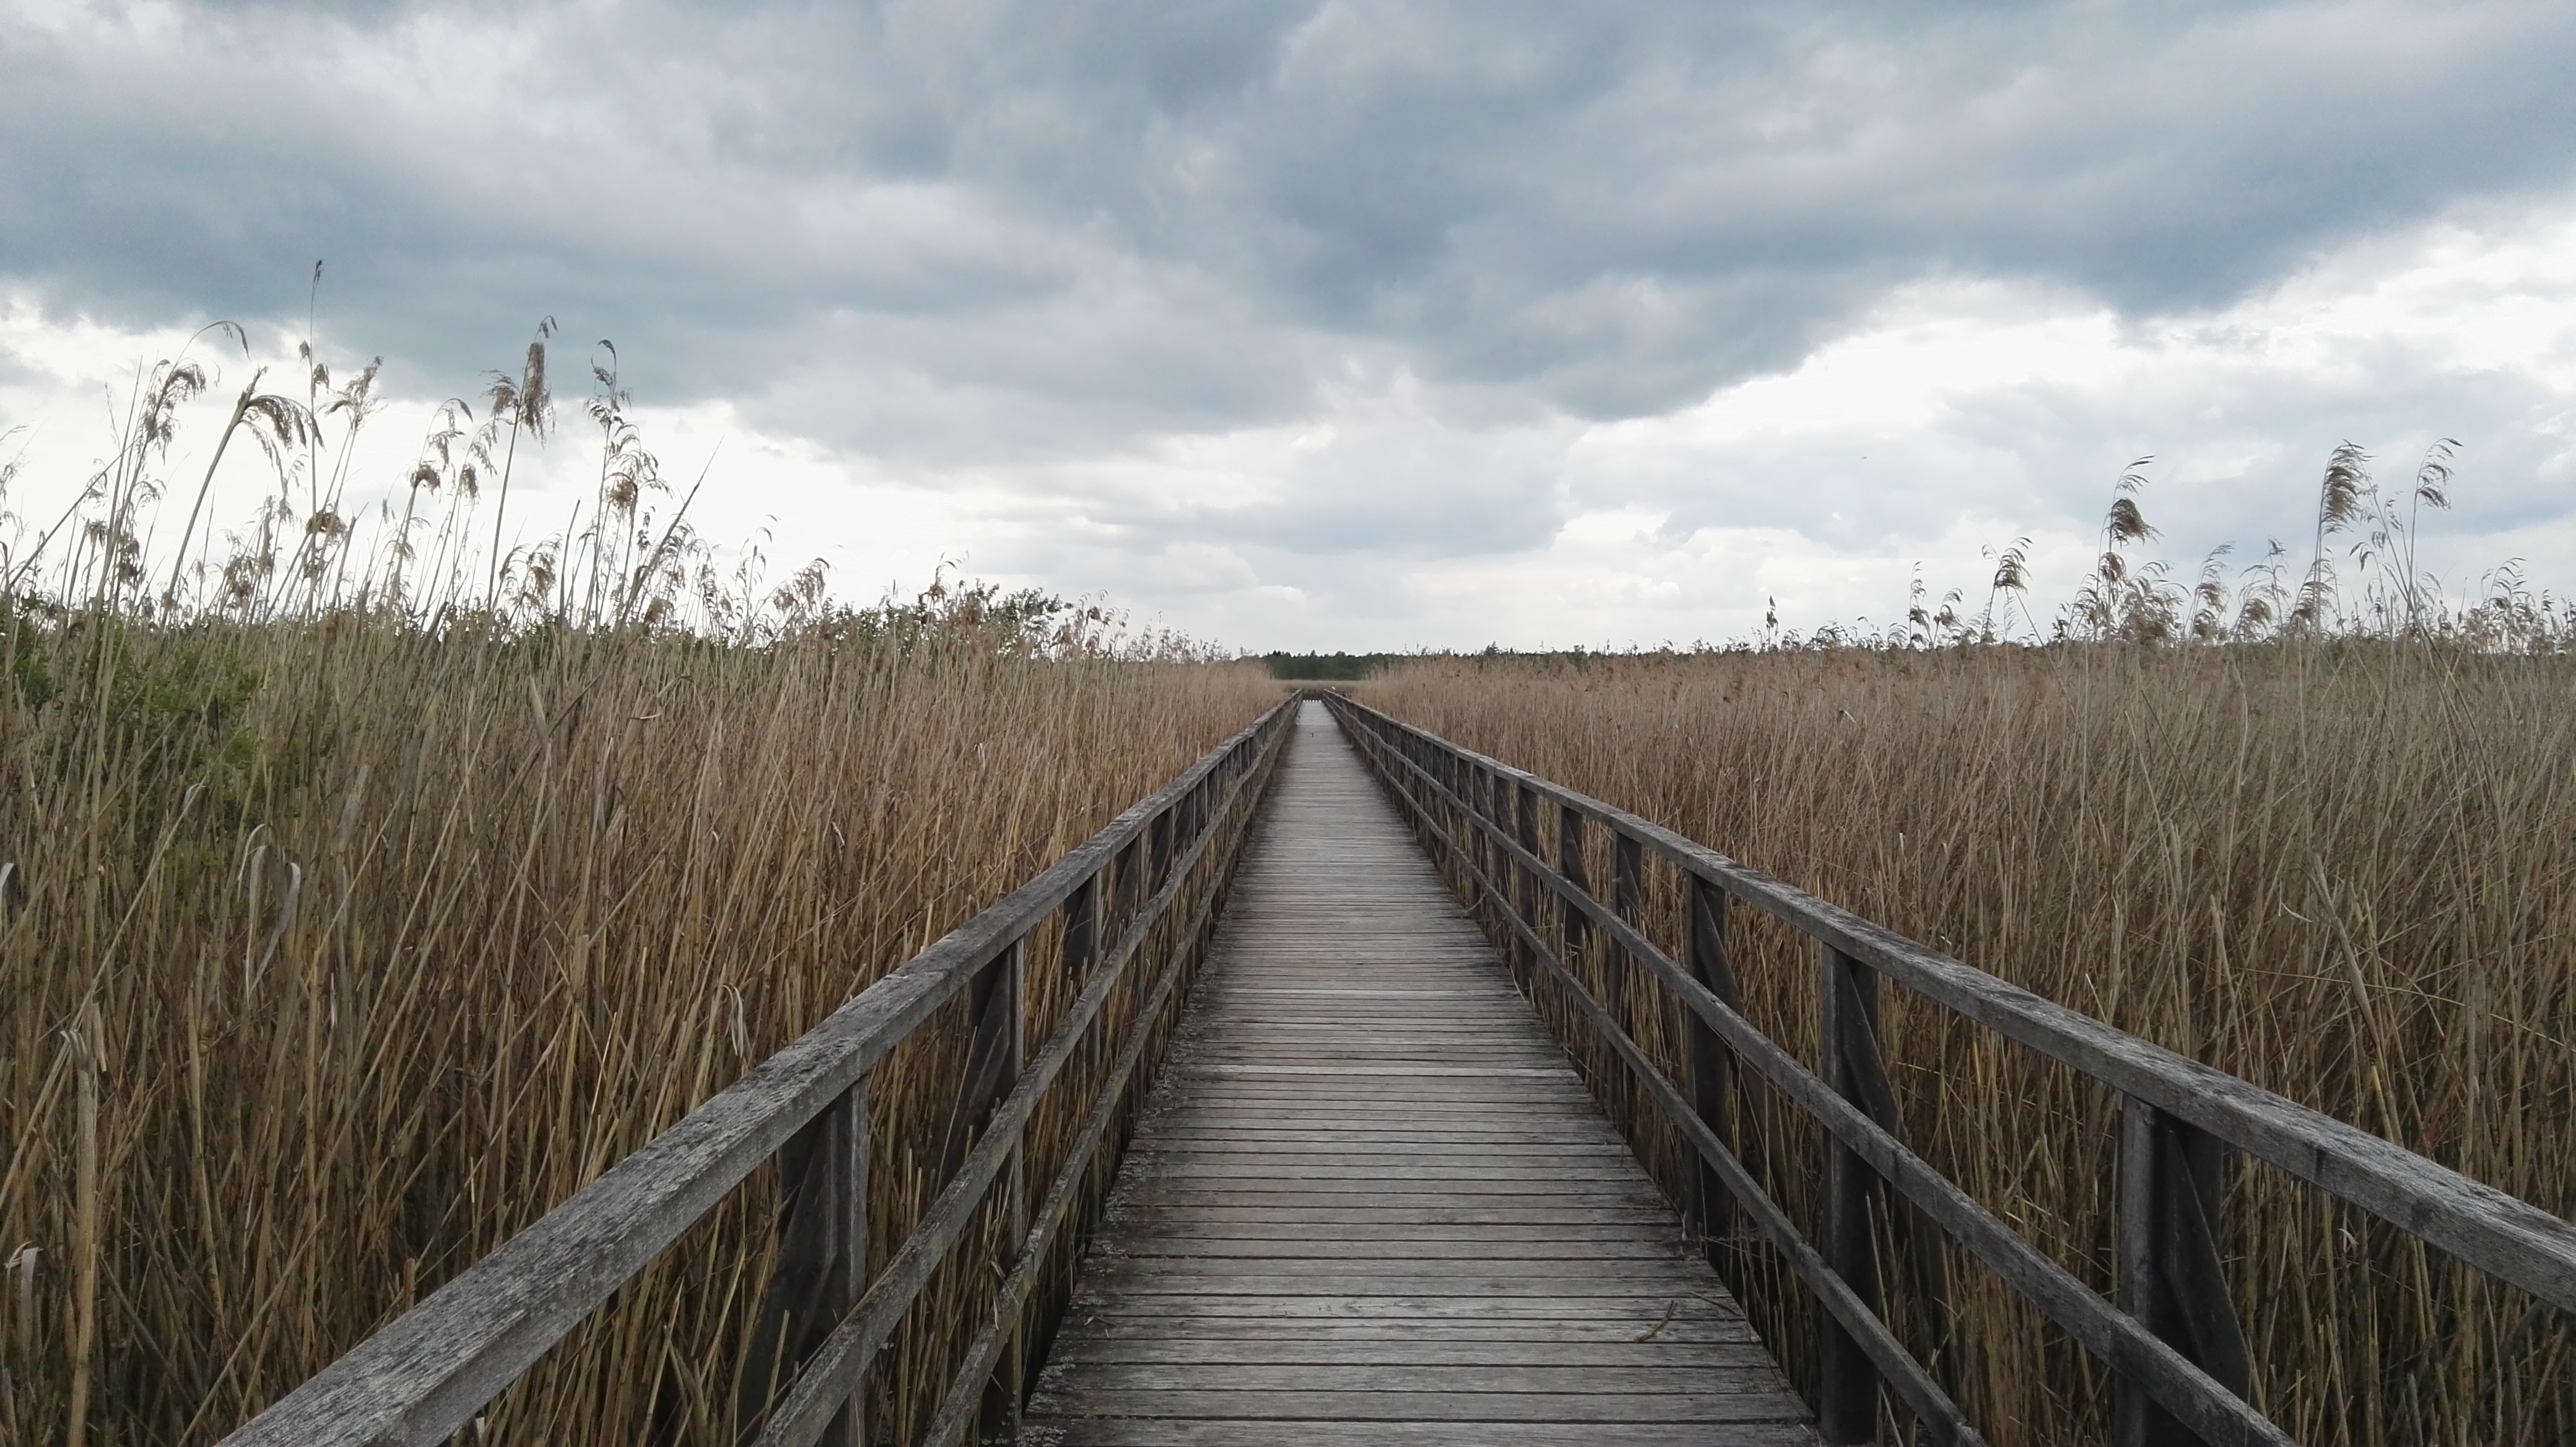
boardwalk, track, bridge, field, walkway, transport, agriculture, waterway, wetland, habitat, rural area, natural environment